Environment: real
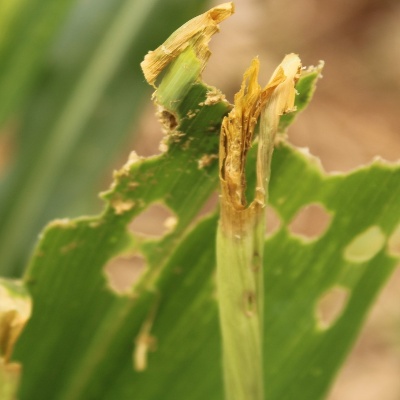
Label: fall_armyworm